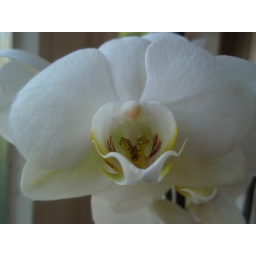
A flower in our house